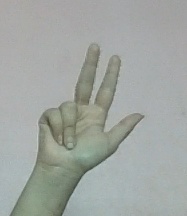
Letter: al